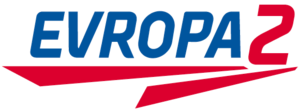
Logo de la radio tchèque Evropa 2
Evropa 2 est une station de radio tchèque axée à la pop, appartenant jusqu'en 2018 à Lagardère Active, affilié au groupe Lagardère. Elle appartient désormais au groupe Czech Media Invest de Daniel Křetínský.